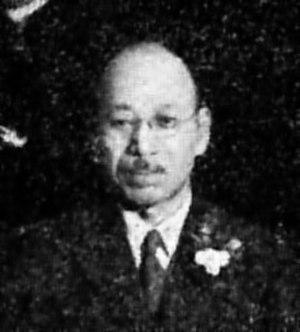
Kanichirō Tashiro est un général de l'armée impériale japonaise durant la seconde guerre sino-japonaise. Il meurt brutalement en Chine en 1937 d'une maladie cardiaque.